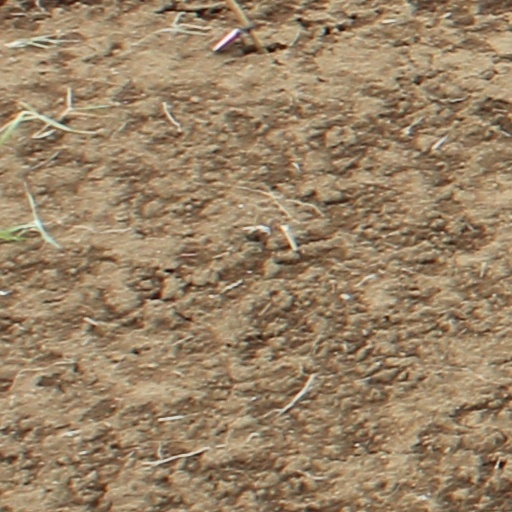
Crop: wheat